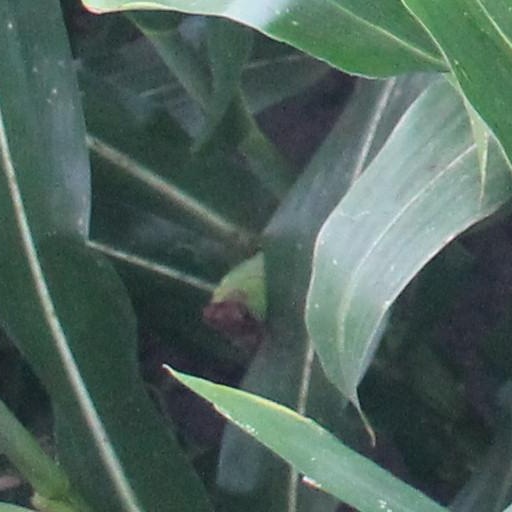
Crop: maize; corn